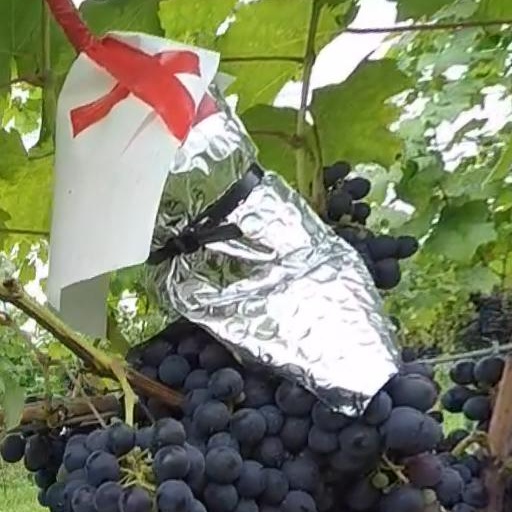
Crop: grape